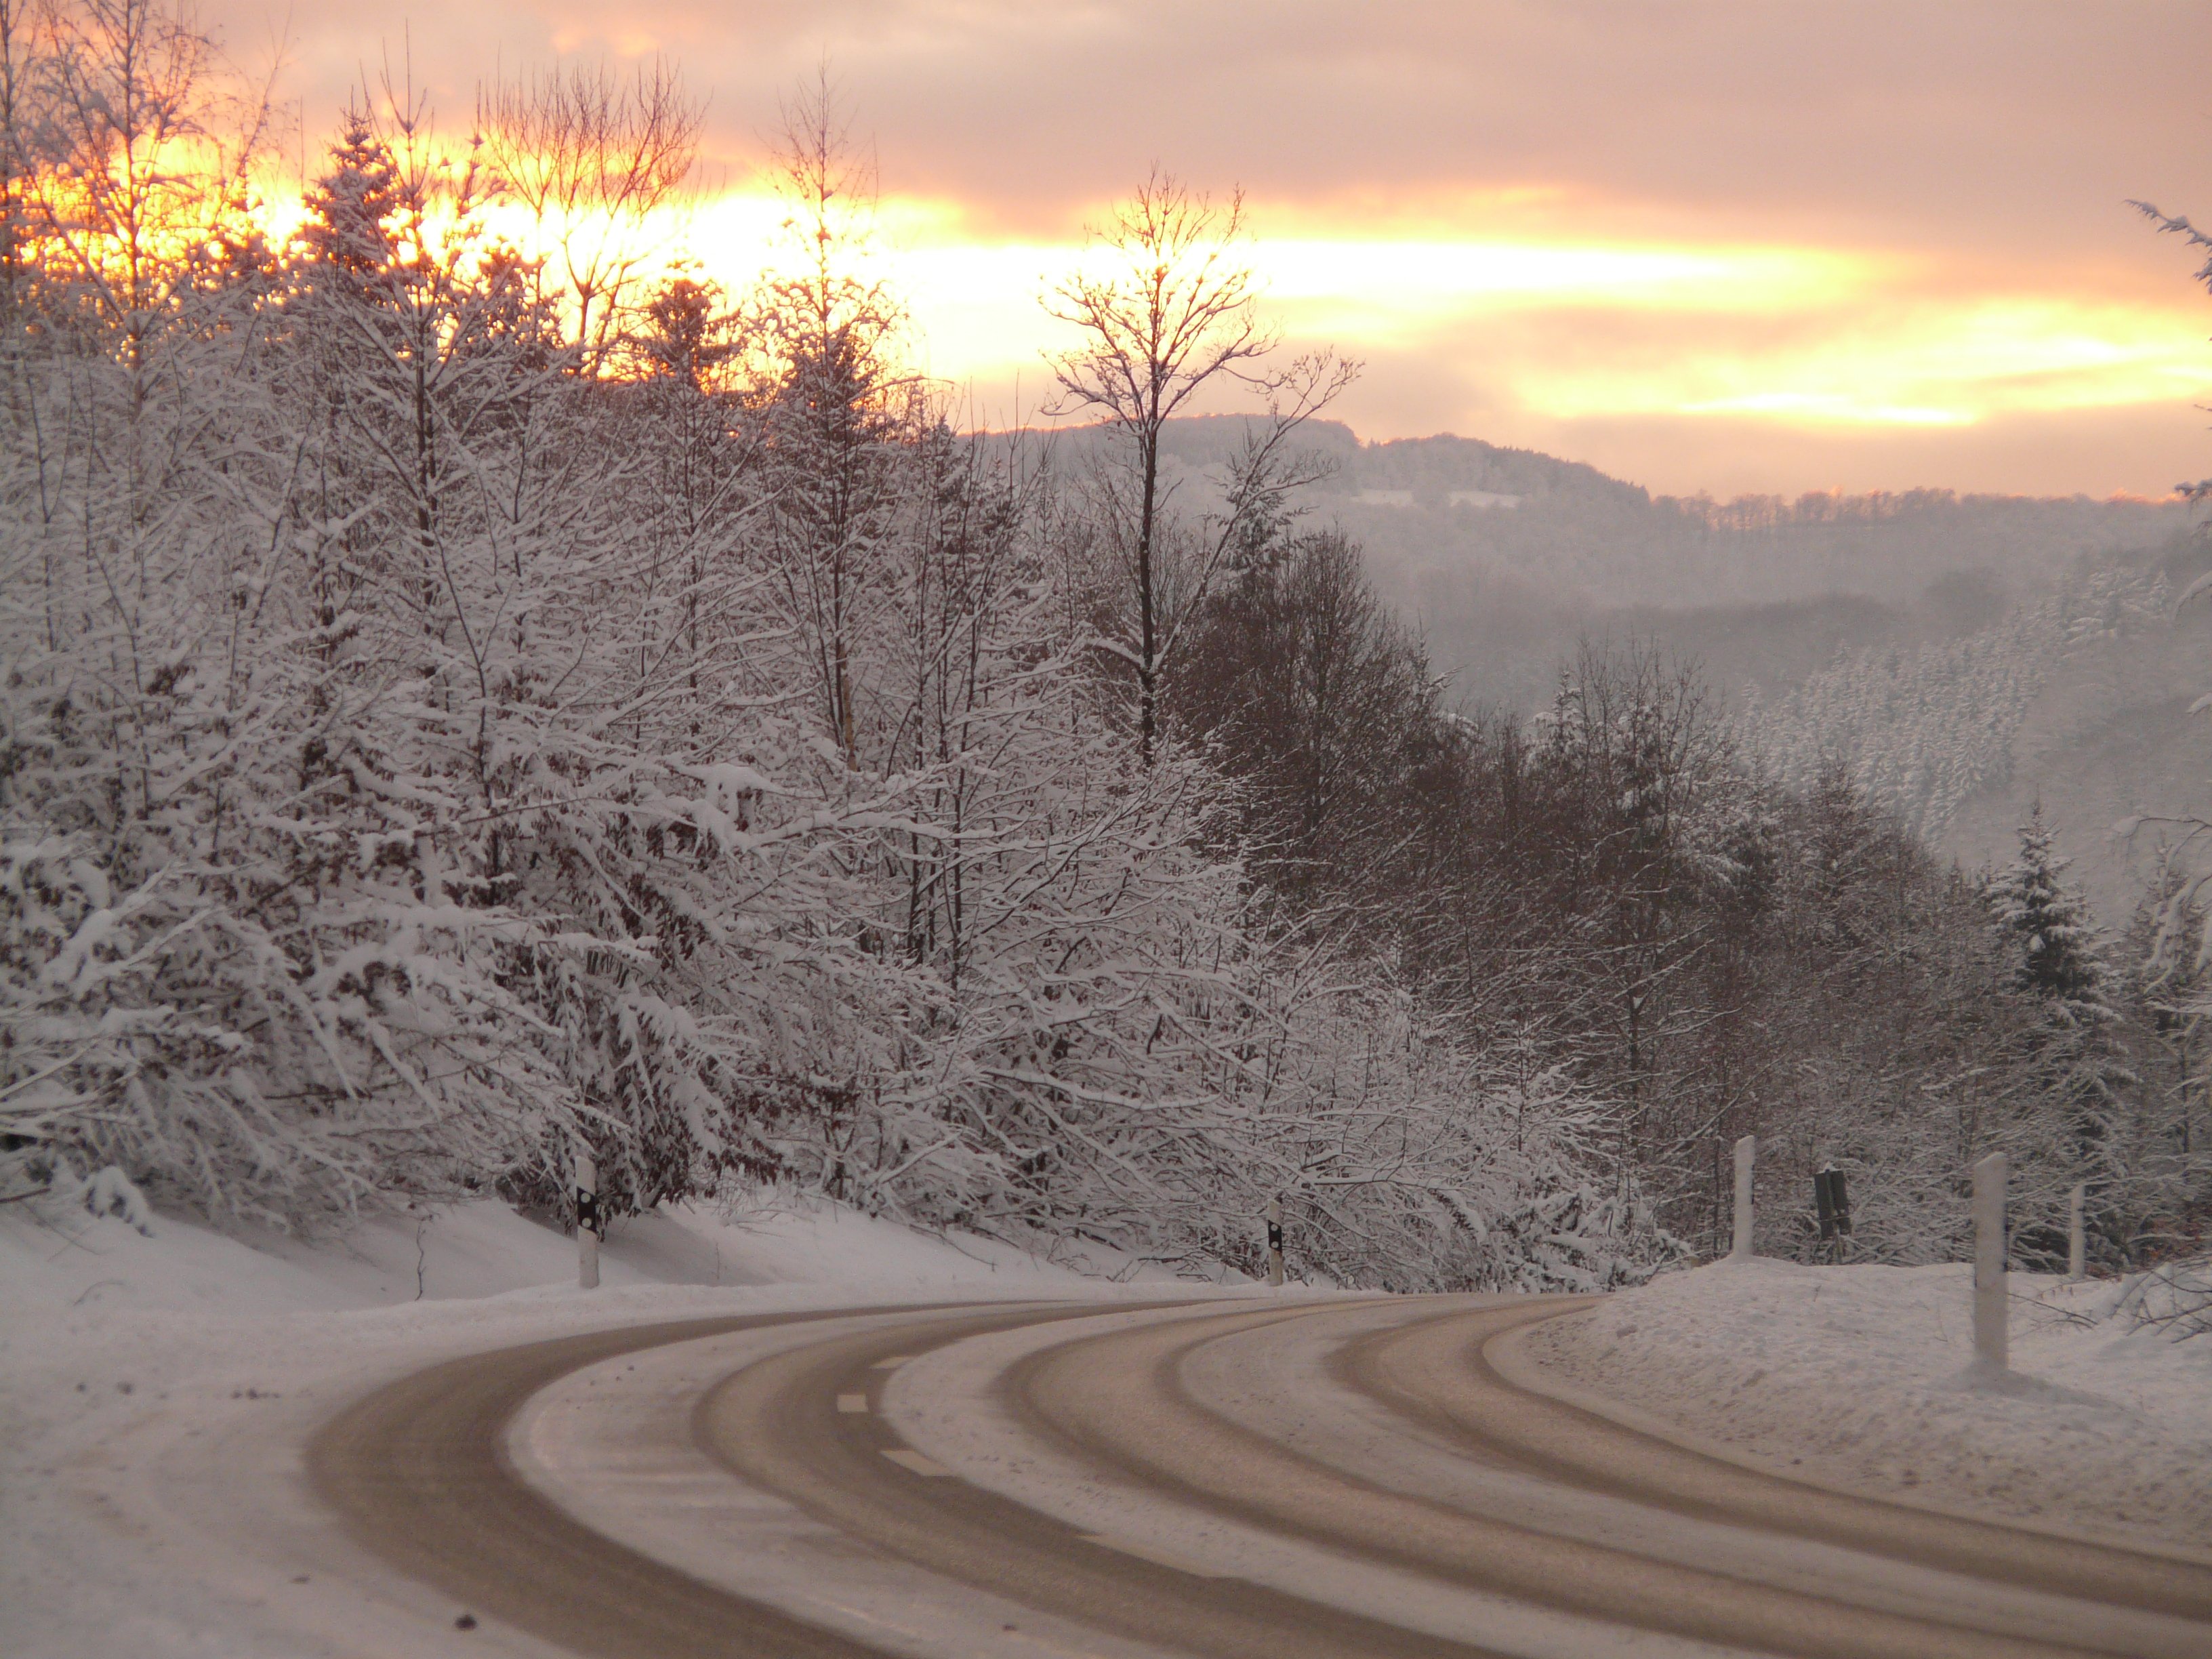
landscape, snow, winter, road, traffic, morning, ice, drive, weather, season, wintry, freezing, atmospheric phenomenon, geological phenomenon, black ice, slippery roads